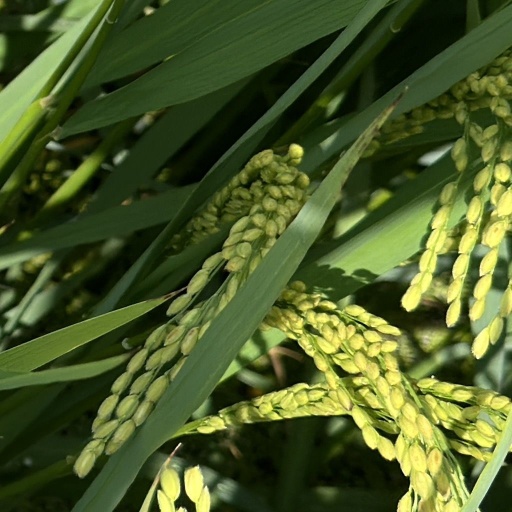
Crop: rice